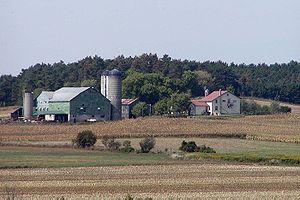
L'agriculture au Canada est l'une des plus productives et des plus importantes du monde, notamment par son rôle à l'exportation. Comme dans d'autres pays développés, l'importance de l'agriculture, tant du point de vue de la population active que du produit intérieur brut, a spectaculairement diminué au cours du XXᵉ siècle, mais ce secteur reste un élément important de l'économie canadienne.
Le Canada est la dixième puissance économique mondiale en 2014 avec un produit intérieur brut de 1 887 milliards de dollars. L'économie canadienne est fortement liée à l'économie des États-Unis, en raison de la proximité géographique et de traités commerciaux : le traité sur l'automobile, l'accord de libre-échange canado-américain de 1989 et l'Accord de libre-échange nord-américain de 1994. Le Canada dispose de grandes réserves de ressources naturelles et d'une population active très formée, et a connu une croissance annuelle moyenne de 3 % depuis 1993.